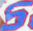
Number: 5